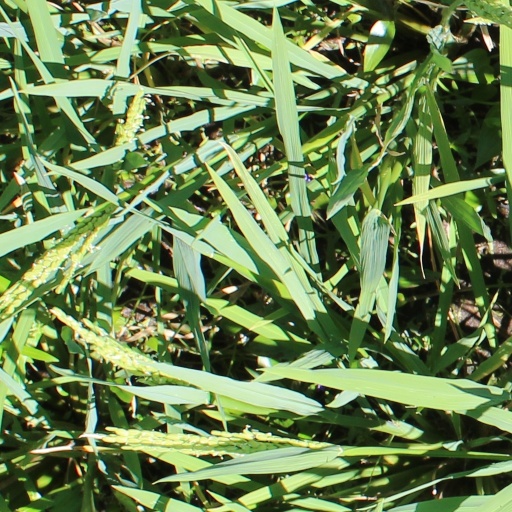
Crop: rice